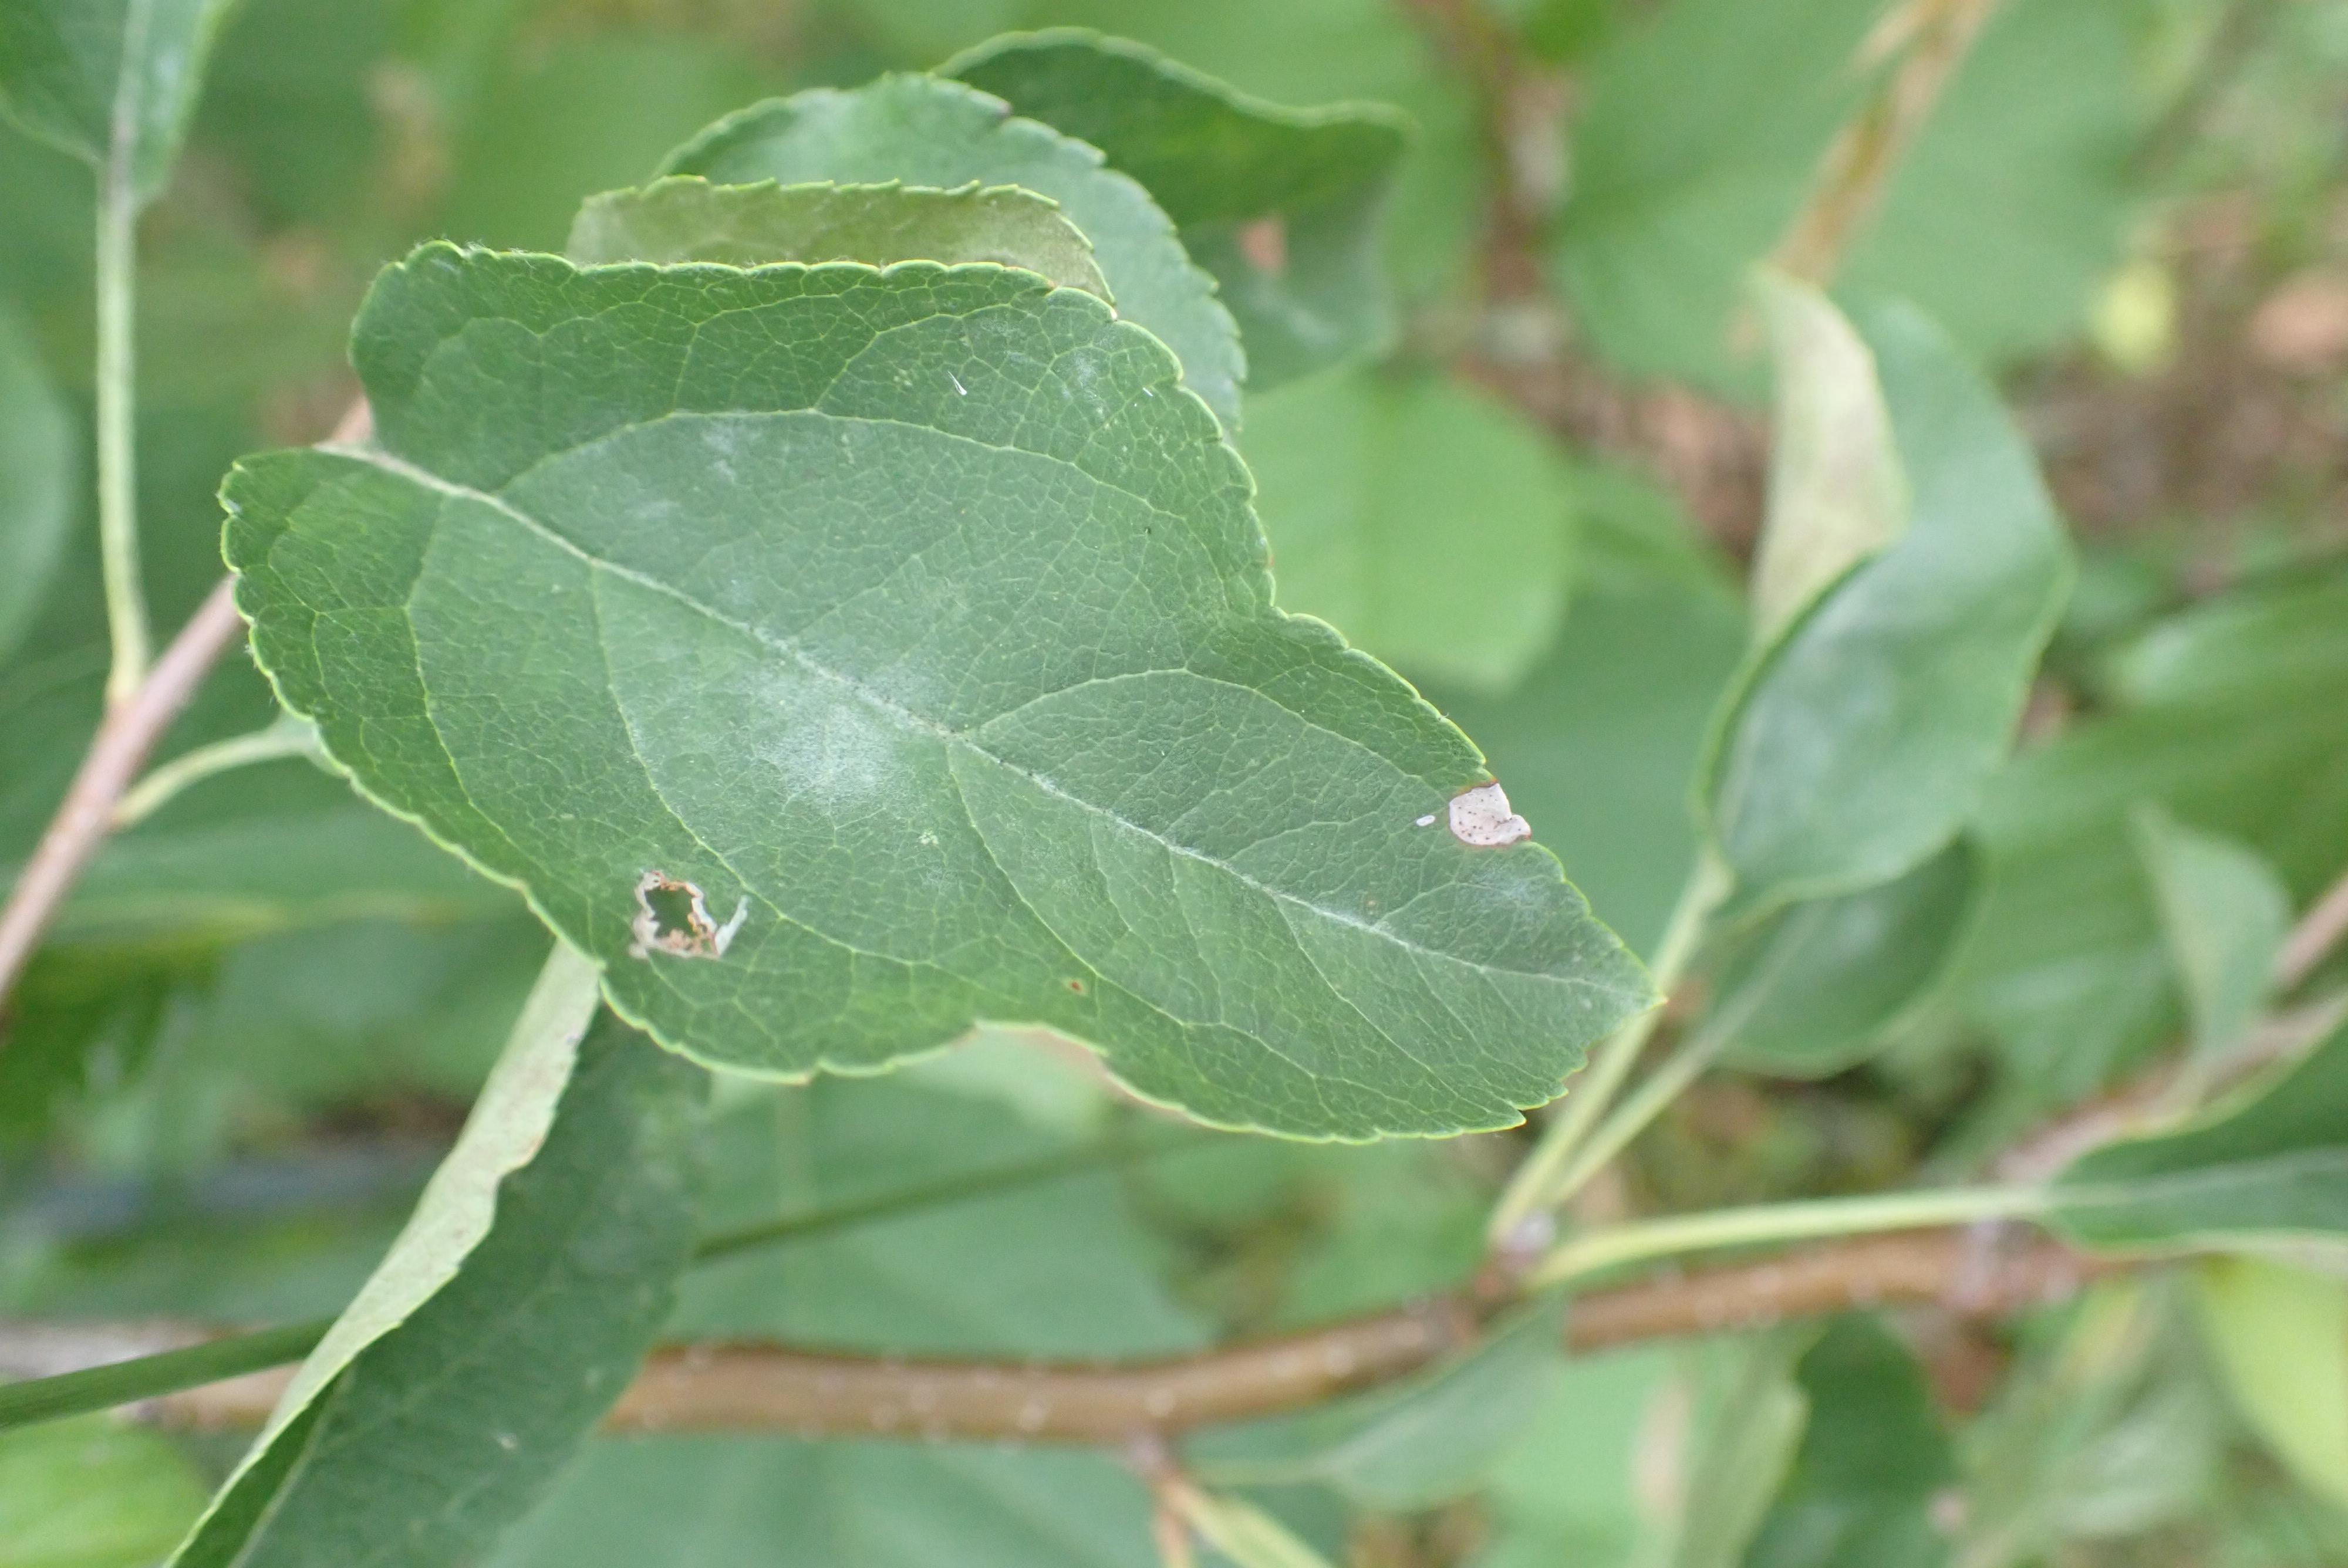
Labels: complex